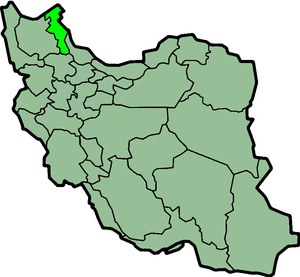
Ardabil (provins)
Kort over Iran med Ardabīl markeret
Ardabil er en af de 30 provinser i Iran. Den ligger i den nordvestlige del af Iran og grænser op mod Aserbajdsjan og provinserne Øst Aserbajdsjan, Zanjan, og Gilan. Provinsens hovedby er byen Ardabil. Provinsen blev grundlagt i 1993 ved separation af den østlige del af provinsen Øst Aserbajdsjan, og nordlige dele af provinsen Gilan.